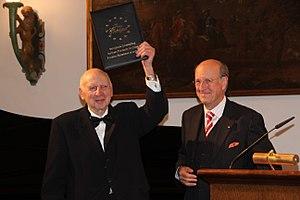
Différents prix européens décernés par la fondation Pro Europa